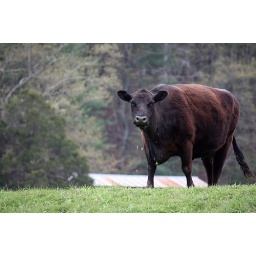
A cow munches on grass in Roanoke County.